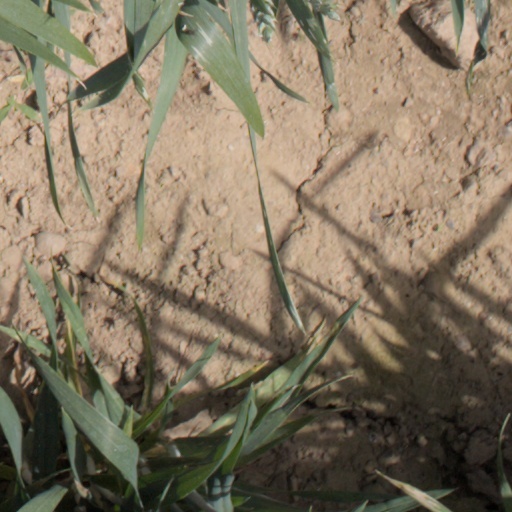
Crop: wheat